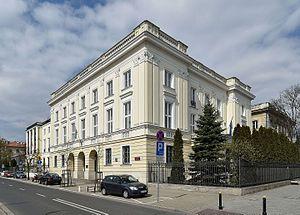
Cette liste comprend les représentations diplomatiques de la Hongrie, à l'exclusion des consulats honoraires.